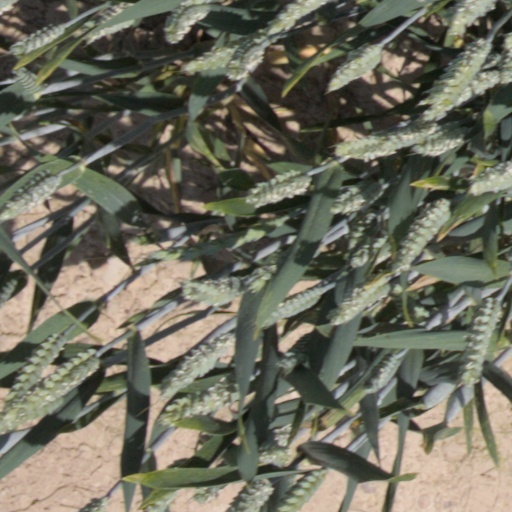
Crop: wheat